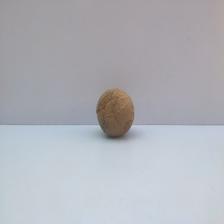
Size: Spoiled